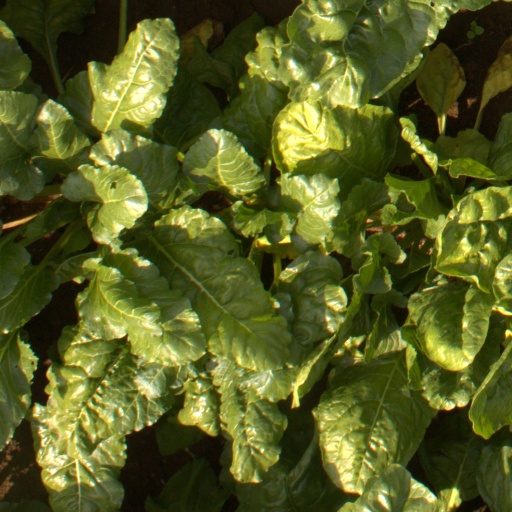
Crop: sugar beet